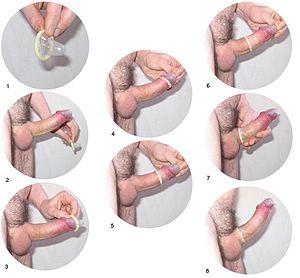
Comment poser le préservatif.
Le préservatif ou condom est un étui mince et souple, imperméable au sang ainsi qu'aux sécrétions vaginales et péniennes, fabriqué en latex ou en polyuréthane. Il en existe deux types : le préservatif masculin et le préservatif féminin, d'émergence plus récente. Le premier est aussi nommé plus familièrement capote, ou capote anglaise en français européen.